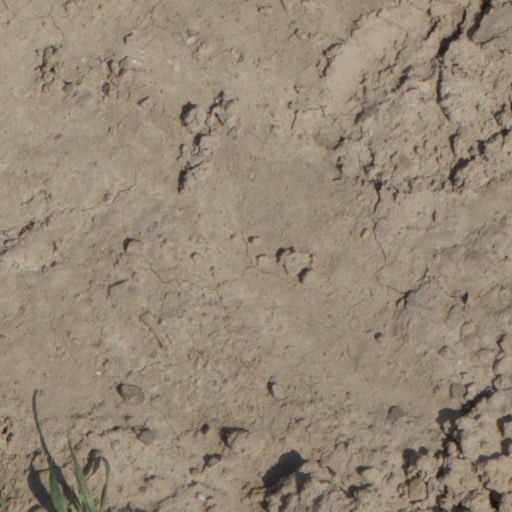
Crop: wheat